Van der Vlist

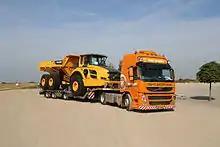
Special transport

Van der Vlist was founded in 1930 in Hoogblokland as a road haulage company, building materials, livestock and straw. In the 1960s they began to develop low bed trailers, which led to a focus on heavy transport as they expanded into the 1990s.